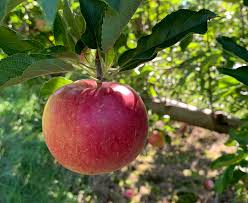
Label: Apple